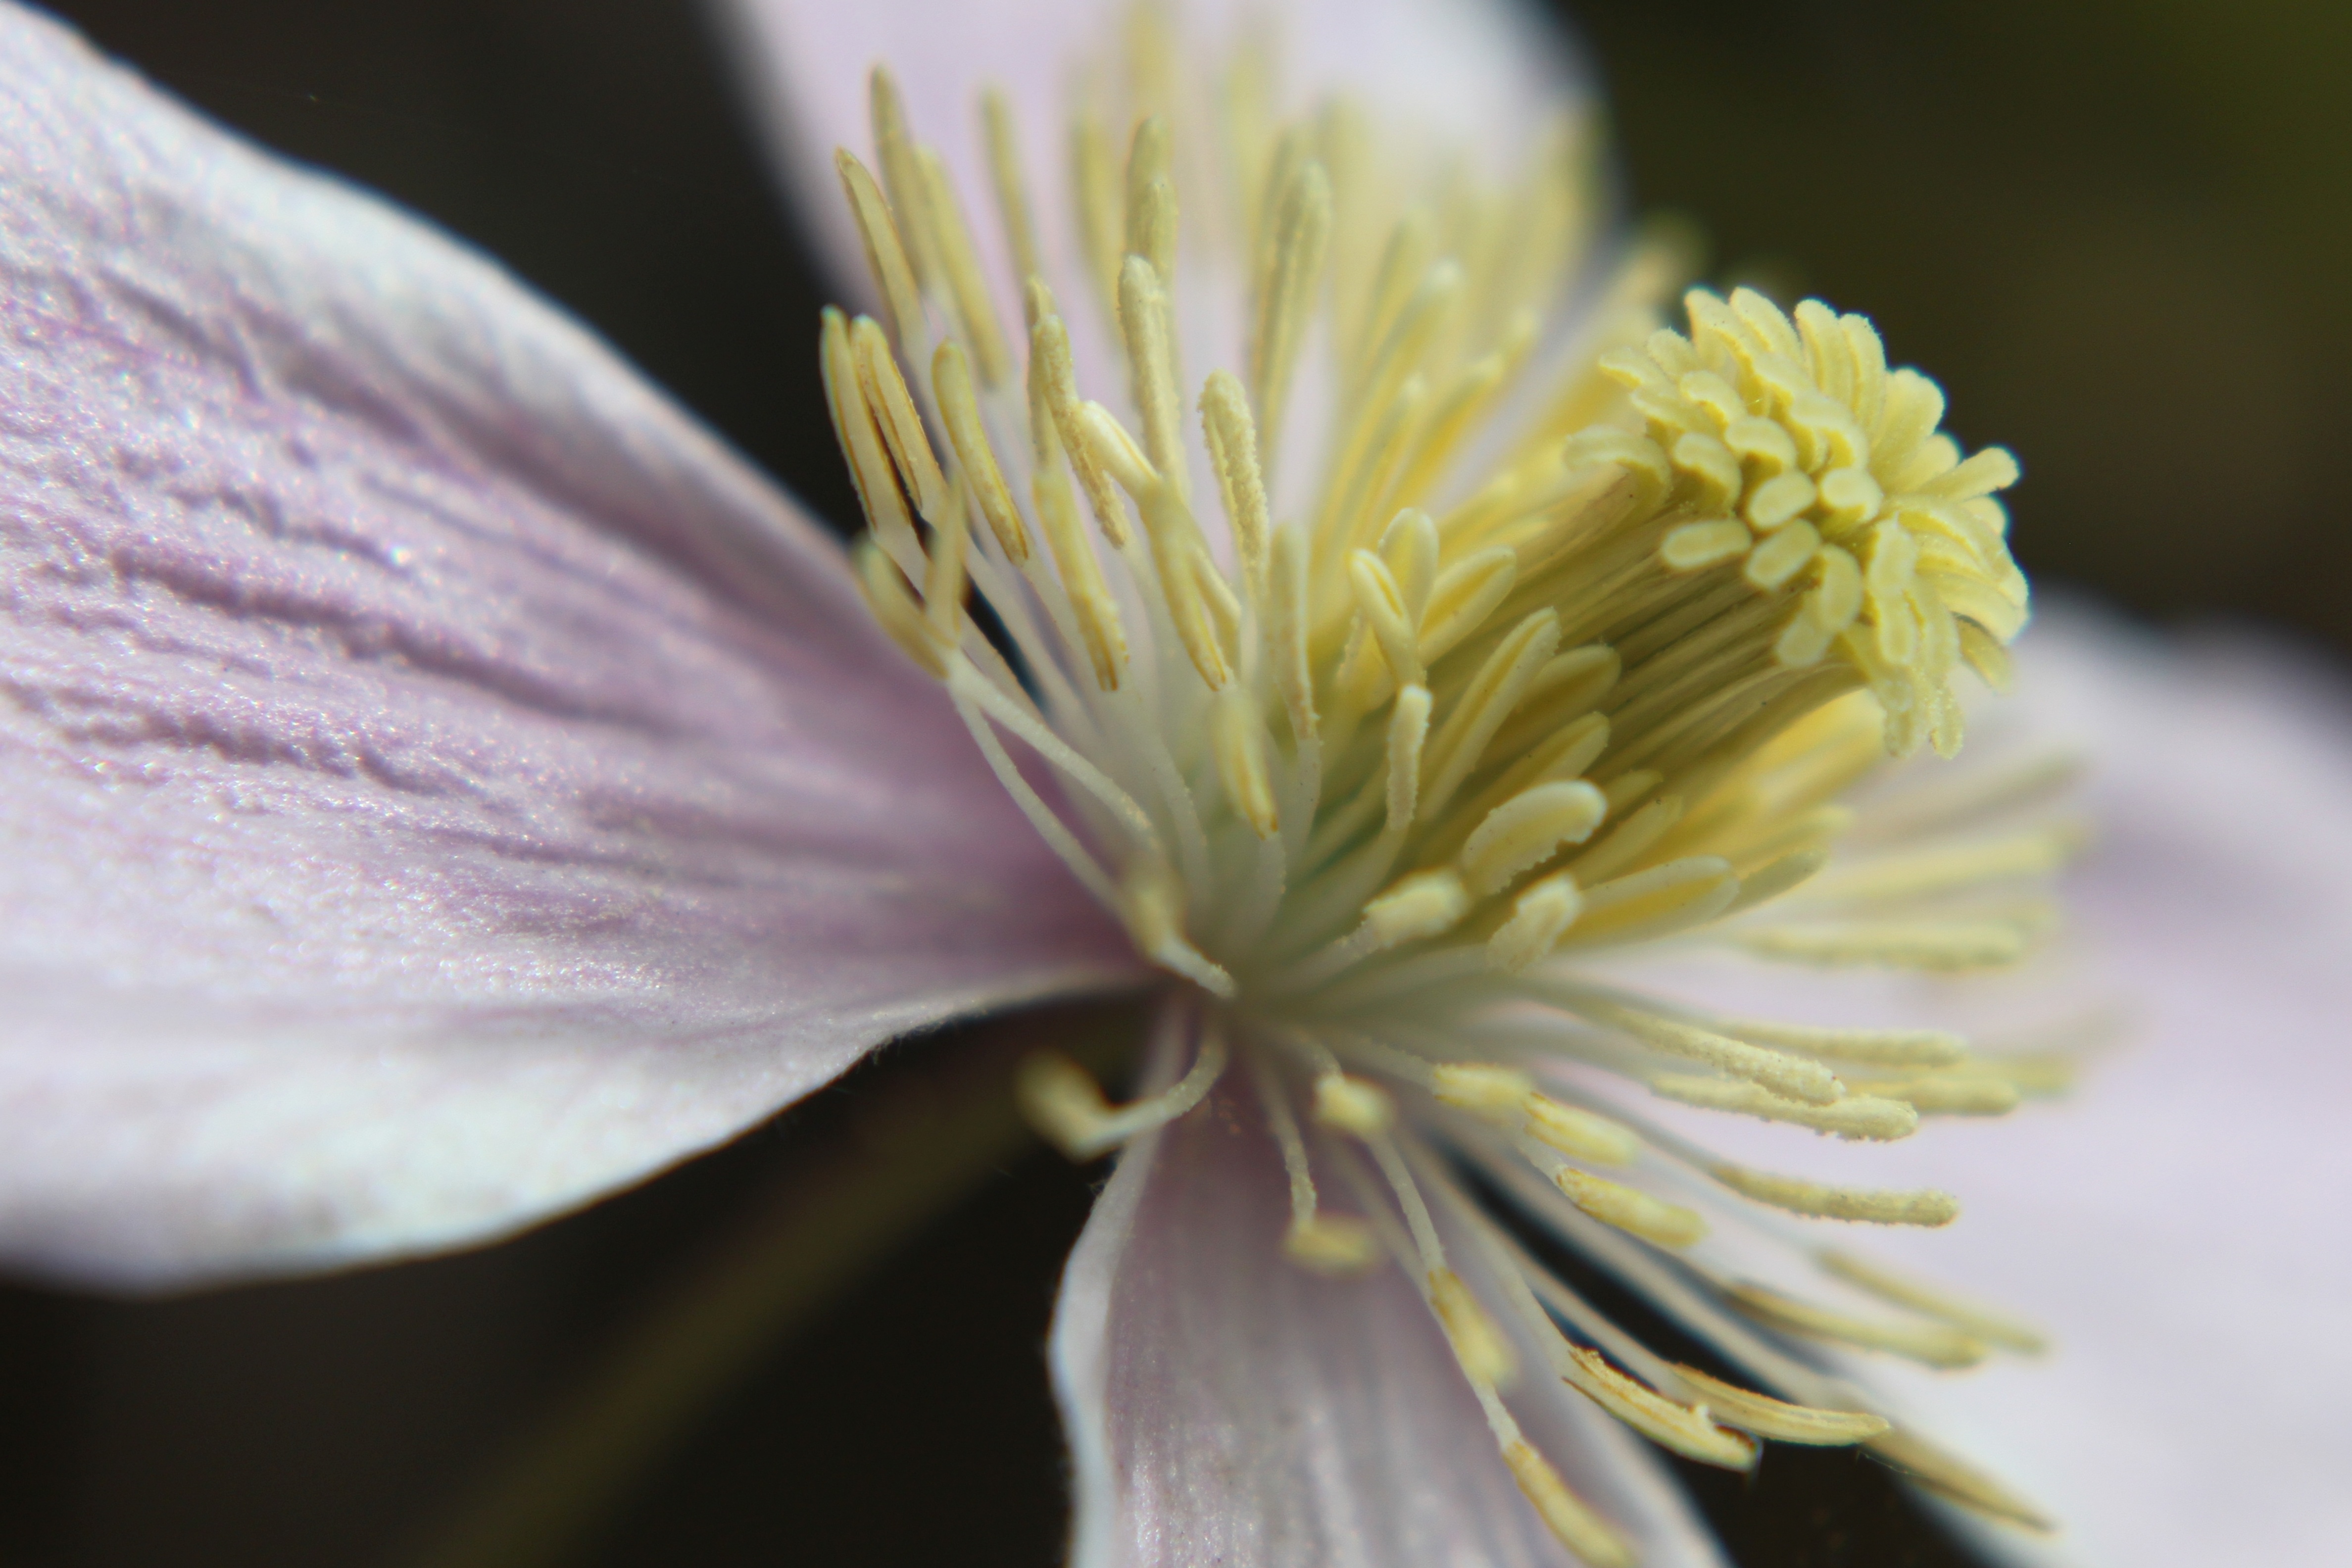
nature, blossom, plant, photography, flower, petal, bloom, pollen, macro, botany, yellow, garden, pink, close, flora, wildflower, close up, seeds, anemone, macro photography, flowering plant, small flower, fall anemone, plant stem, land plant